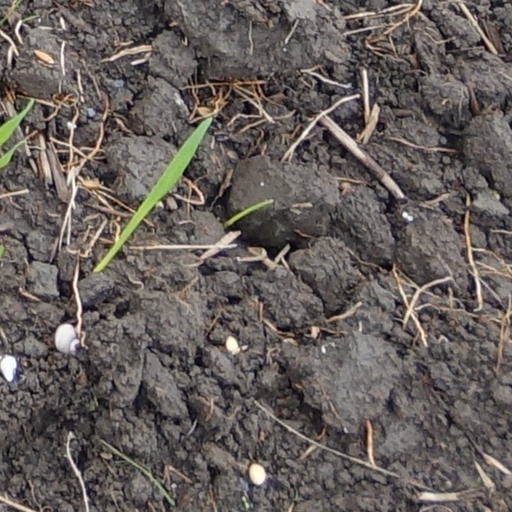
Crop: wheat